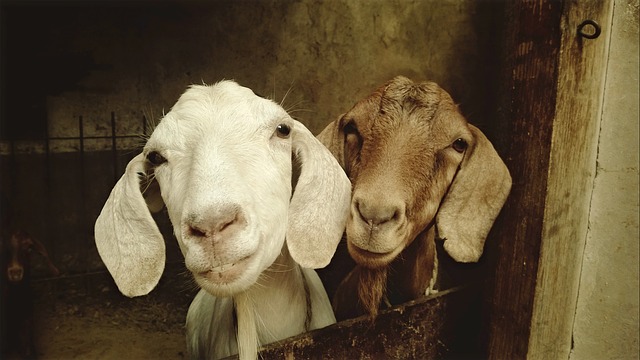
Label: sheep